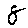
Label: 8